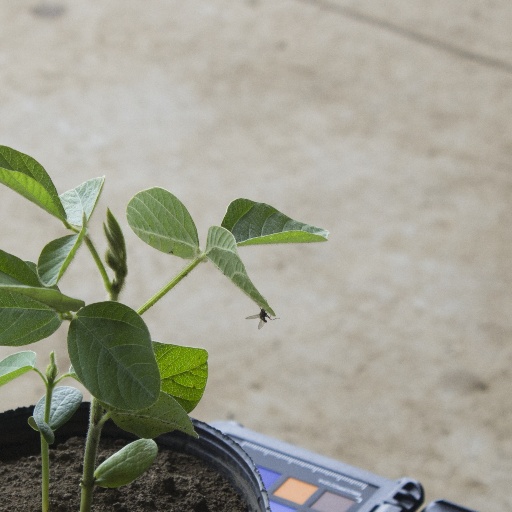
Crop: soybean